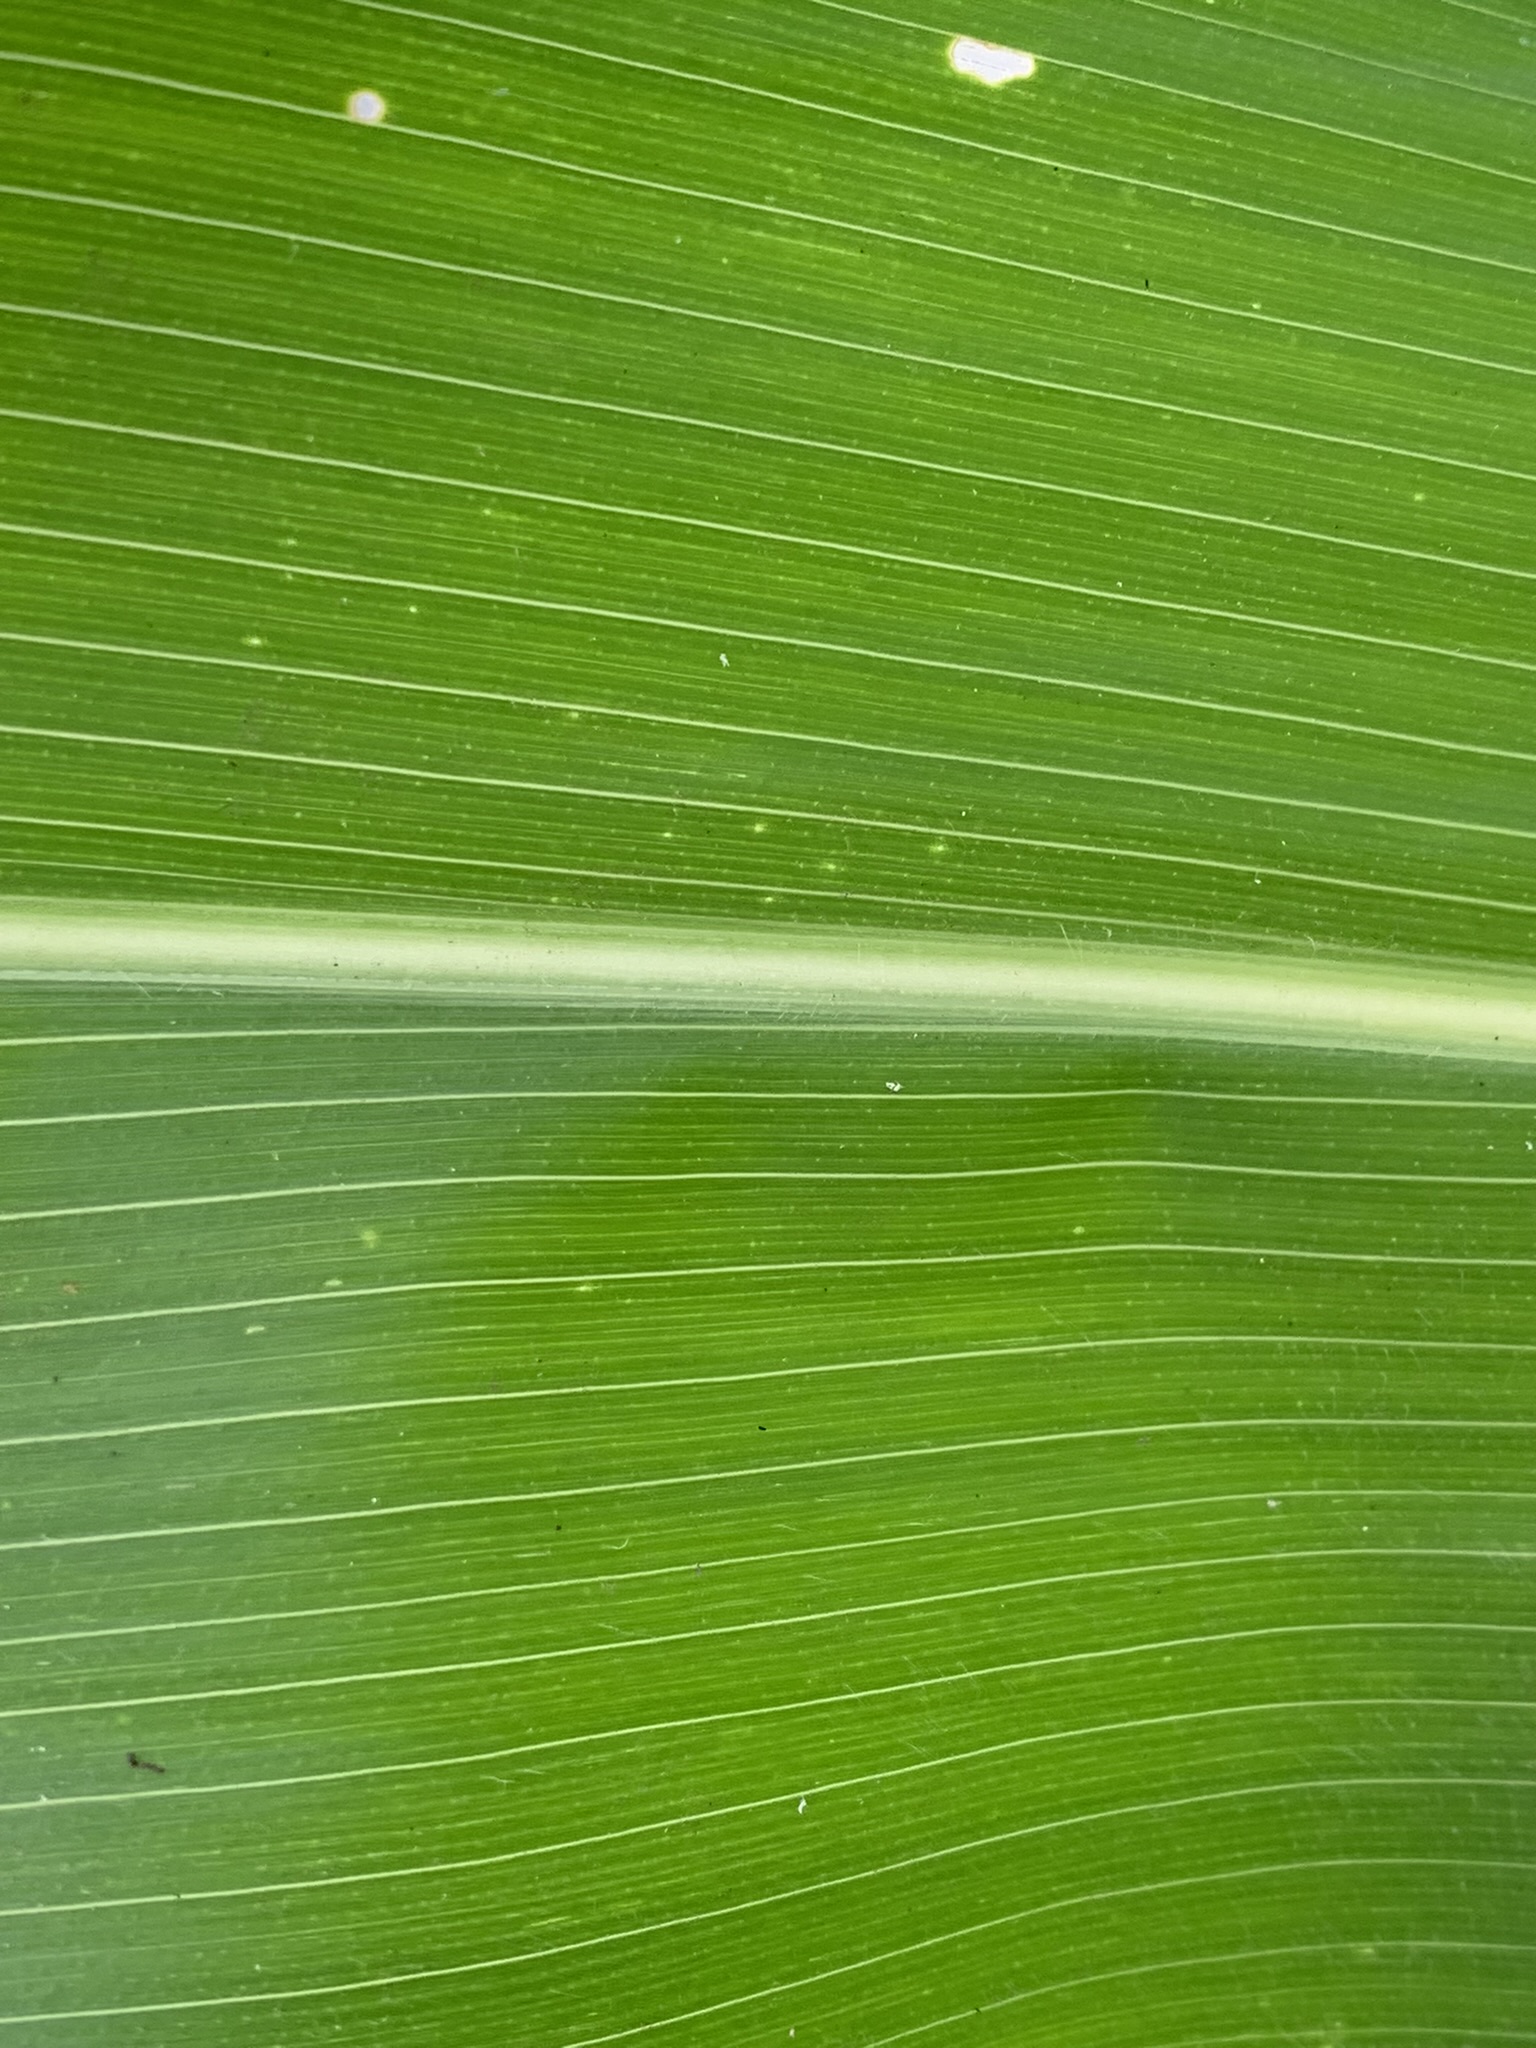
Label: Healthy